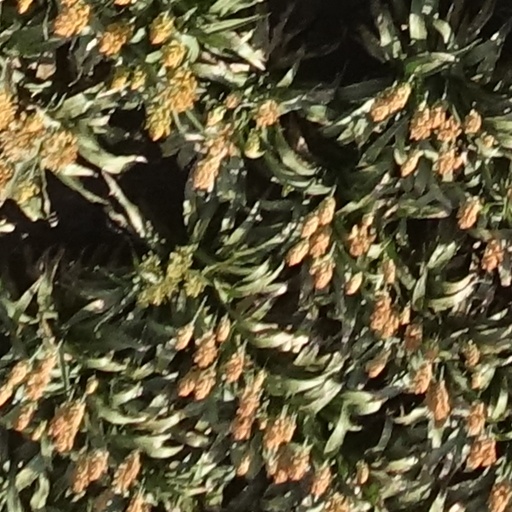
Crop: sorghum